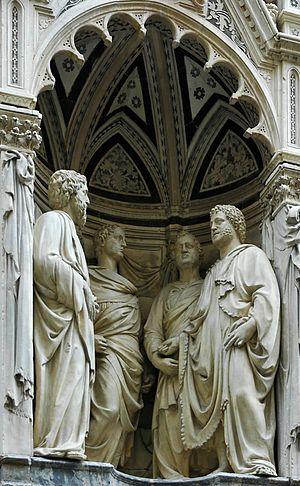
Les Quatre saints couronnés. Statue commandée par l'arte dei Maestri di Pietra e Legname (guilde des tailleurs de bois et de pierre). Orsanmichele, Florence.